The Longest Daycare

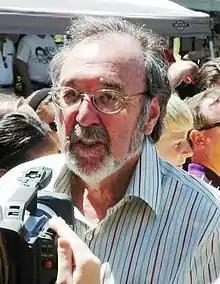
"The Simpsons" executive producer James L. Brooks conceived the idea of producing a short film based on the series.

In 2011, "The Simpsons" executive producer James L. Brooks proposed the idea of making a short film and releasing it in cinemas in front of a feature film, similar to how animation film studio Pixar creates shorts to play before their feature films. "He didn’t say anything about doing it in 3D, per se, but that was sort of the idea…that we would be doing it in 3D." He wanted the short to be a fun gift for the fans of "The Simpsons", and according to the series' showrunner Al Jean, "We [the staff] just wanted to do this as a way of saying, 'We appreciate how much people have stayed with the show and watched it for 25 years.'" Brooks picked David Silverman, long-time veteran of the series and director of "The Simpsons Movie" (2007) to oversee the film. Silverman gave credit to Richard Sakai for the idea to produce the film in stereoscopic 3-D. He considered the reasoning for employing 3-D "hard to describe," noting that was largely an experiment and its genesis was born out of "having fun."